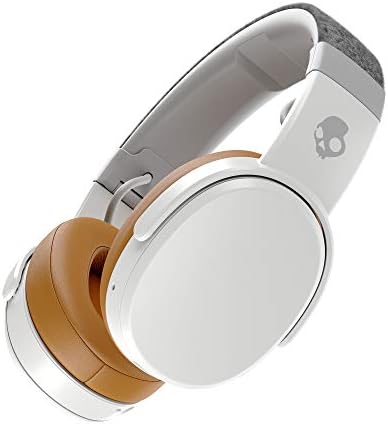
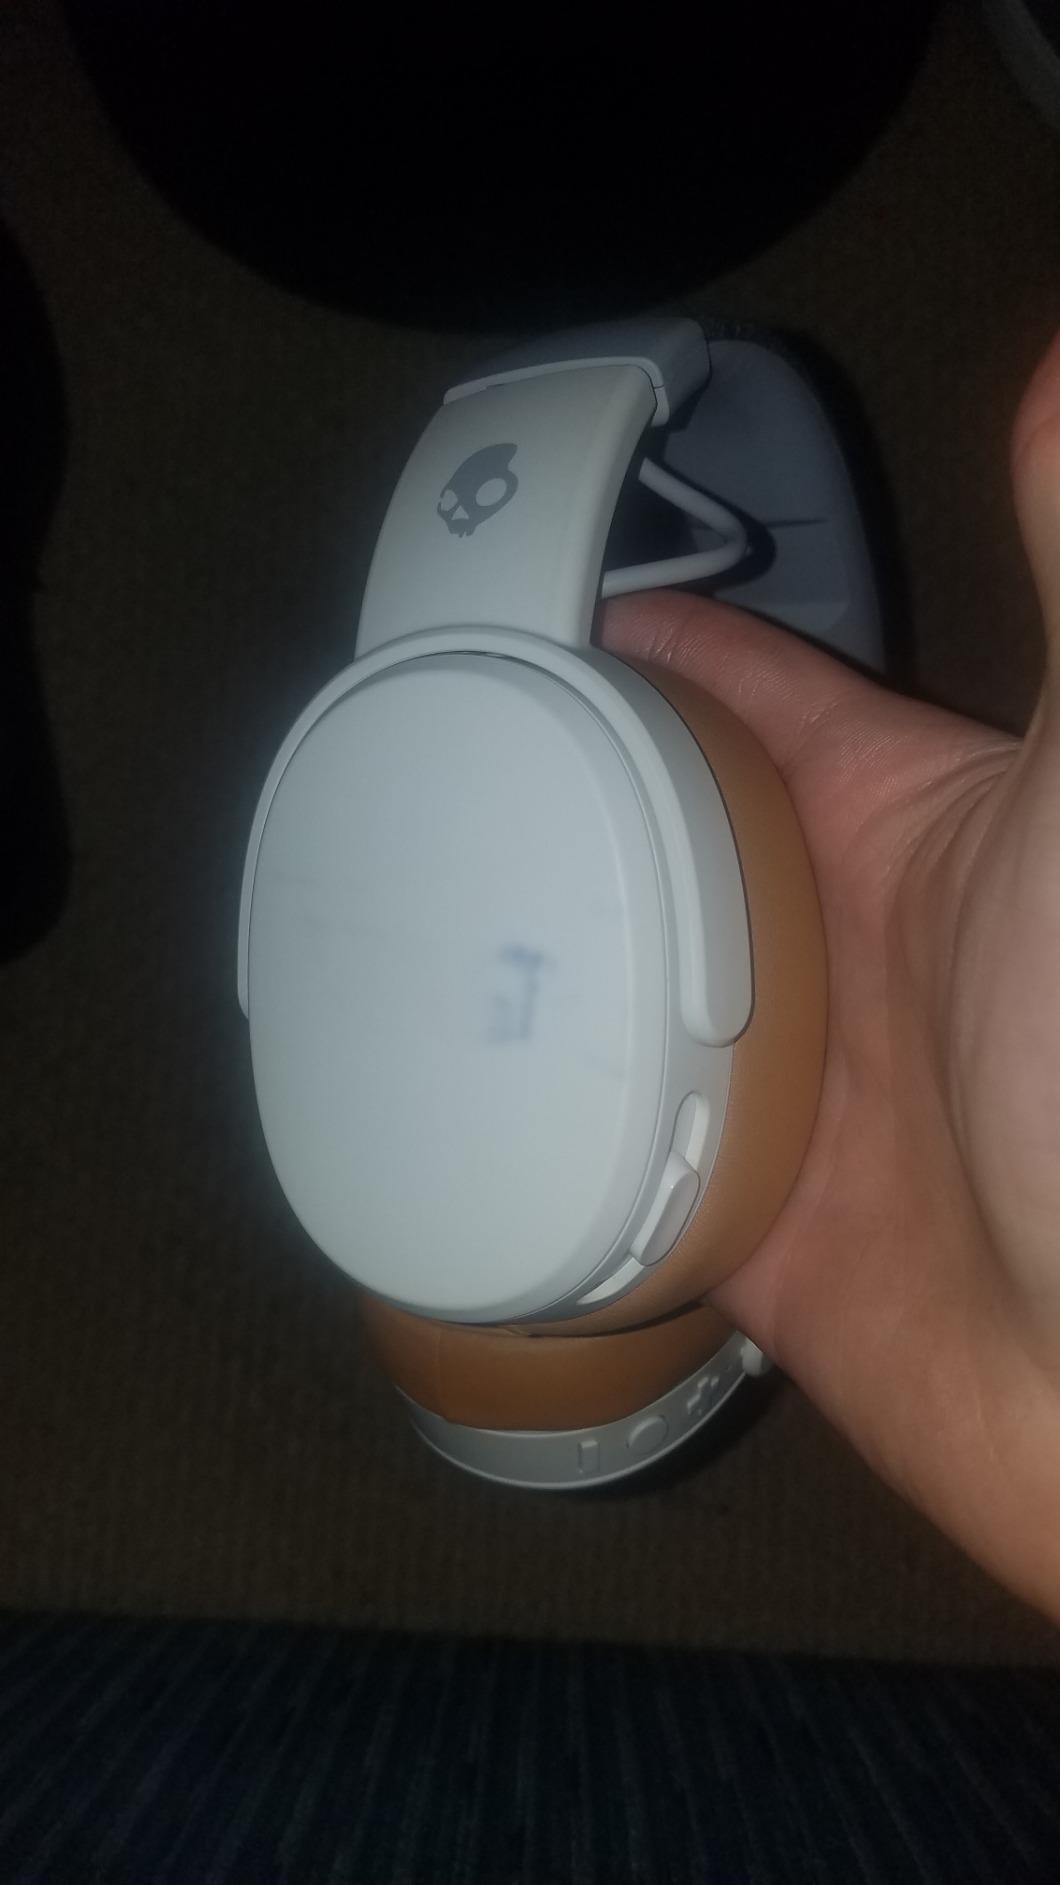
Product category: headphones
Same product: yes